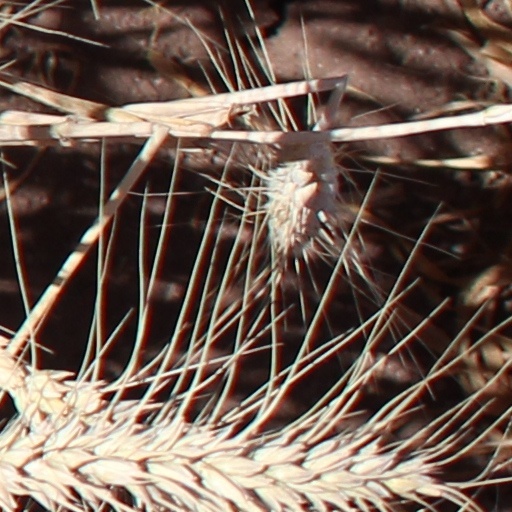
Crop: wheat